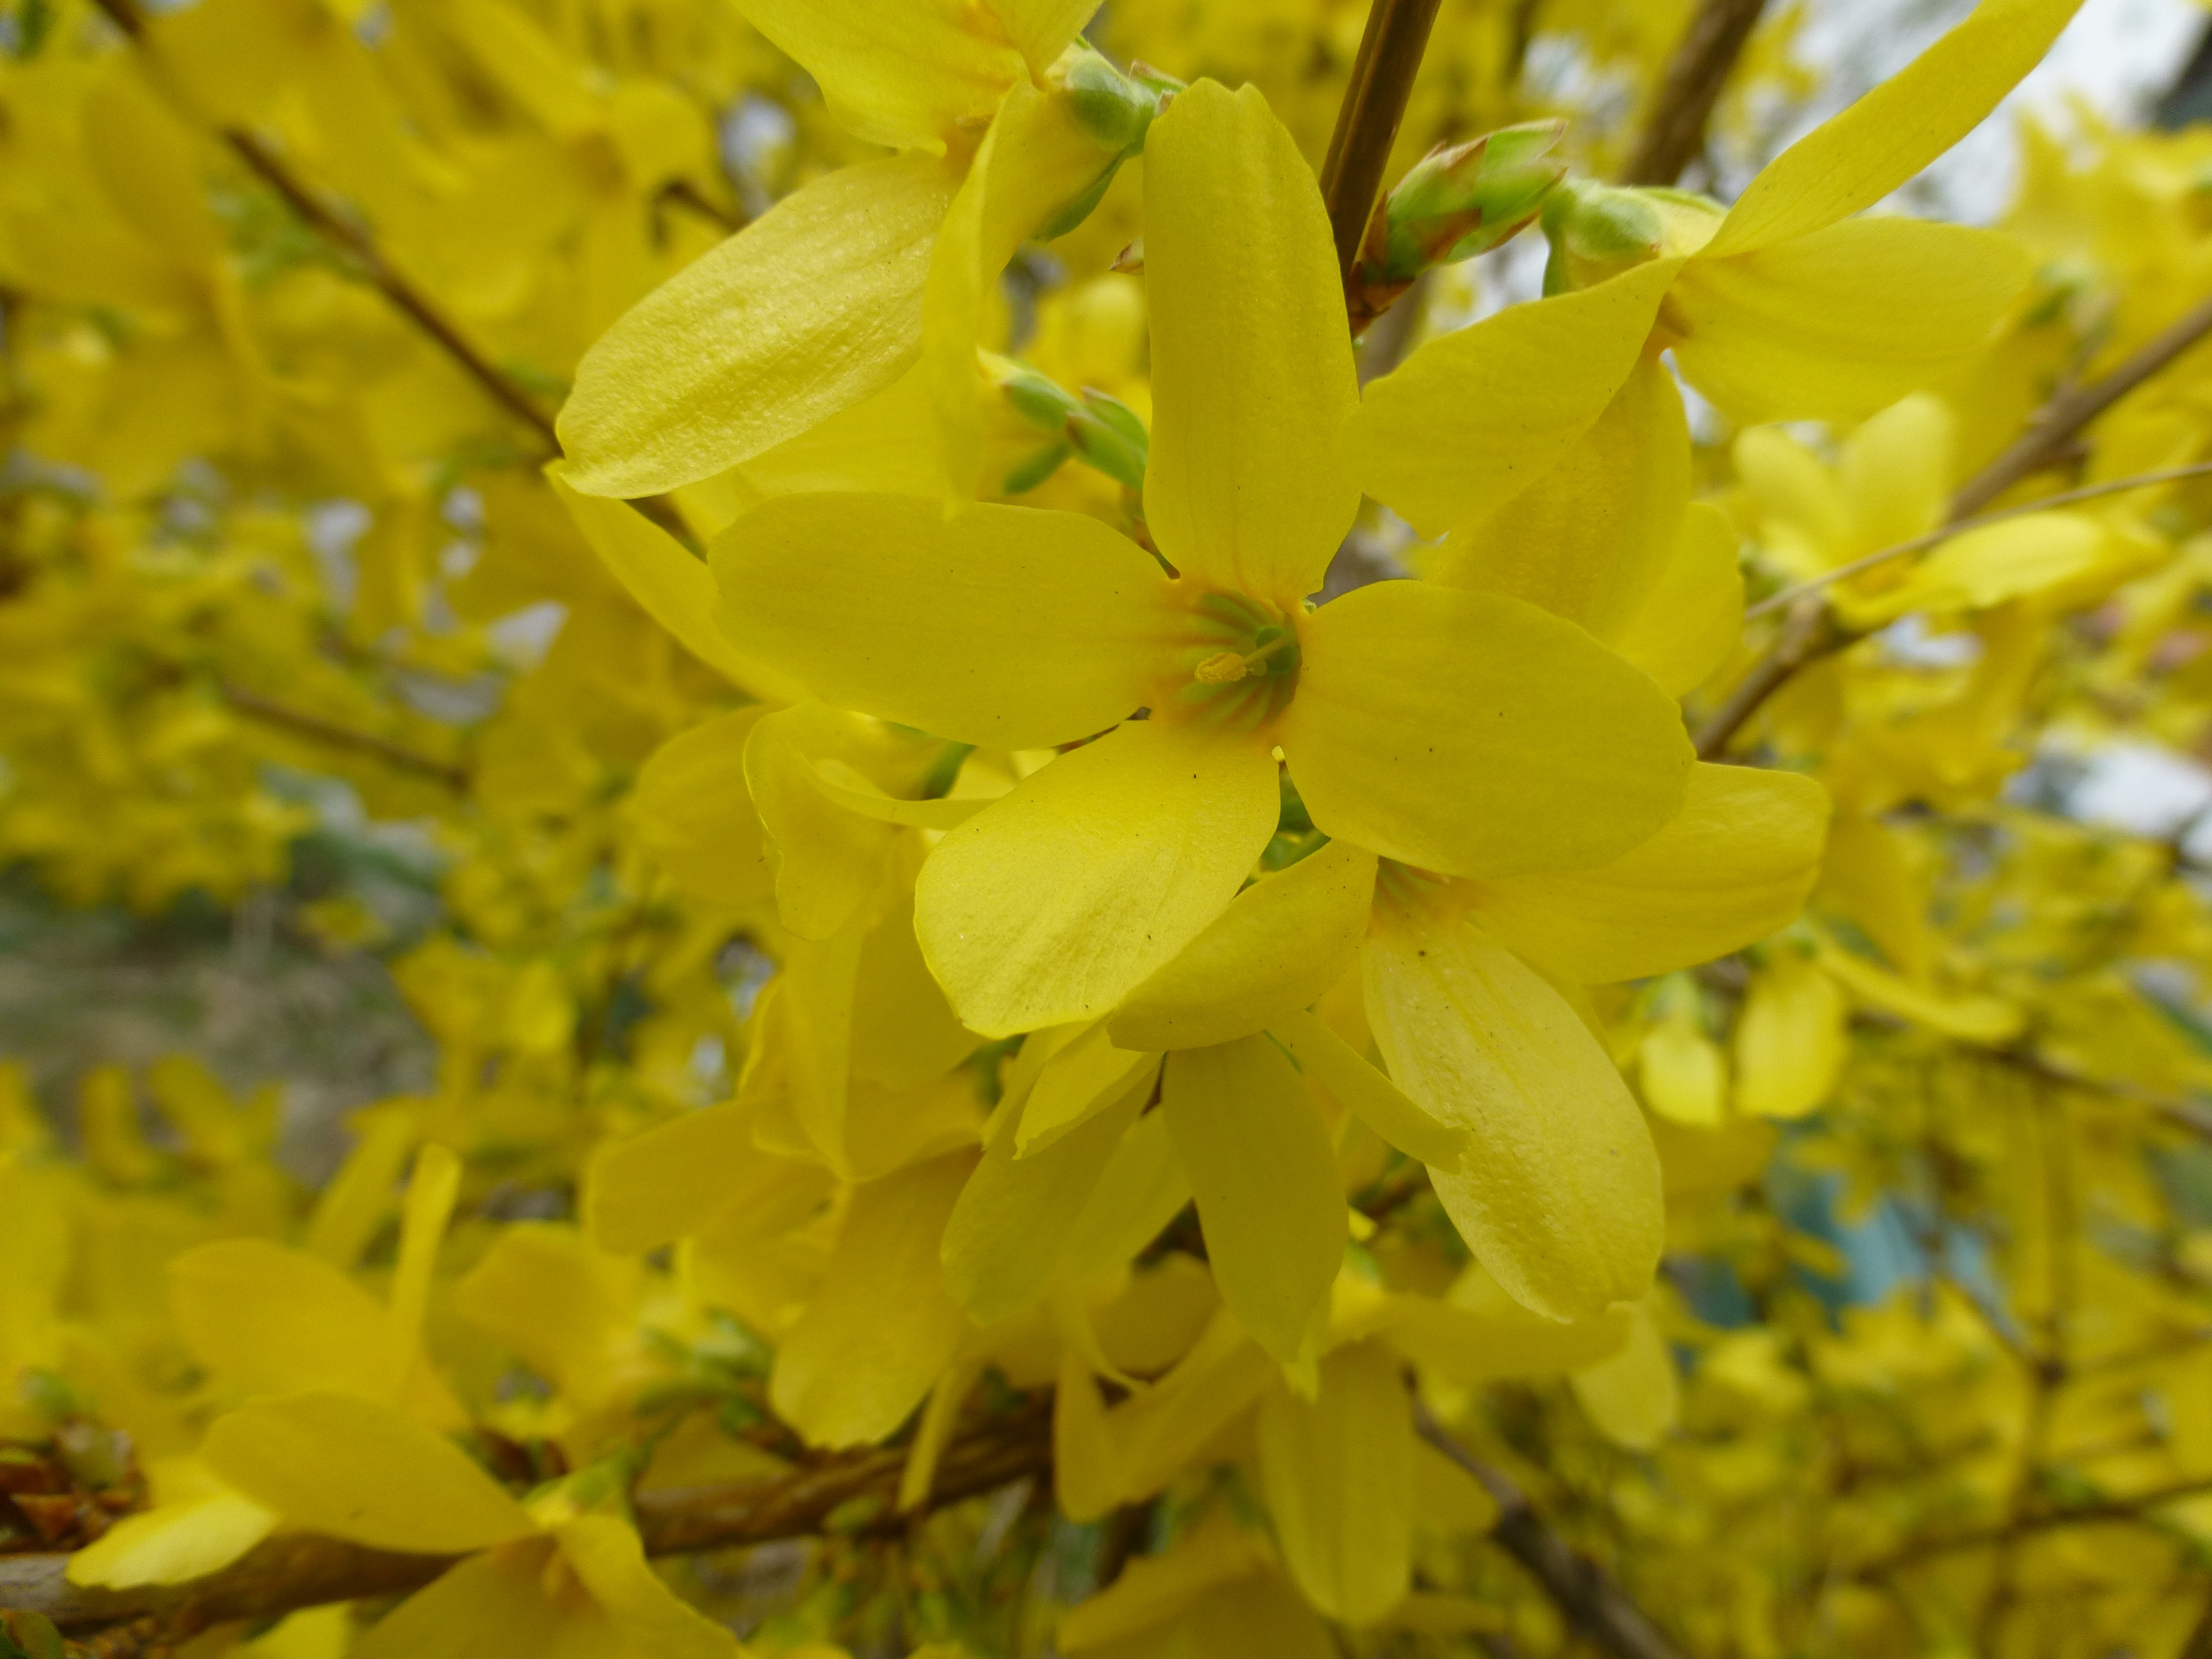
tree, branch, blossom, plant, sunlight, leaf, flower, food, spring, produce, botany, yellow, garden, close, flora, rapeseed, yellow flower, wildflower, flowers, shrub, forsythia, canola, brassica, macro photography, flowering plant, maidenhair tree, woody plant, land plant, mustard plant